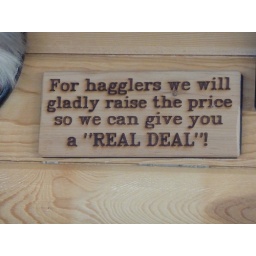
Interesting sign spotted at the Noisy Goose, a great place for dinner in Palmer, Alaska